Hanna Styrell

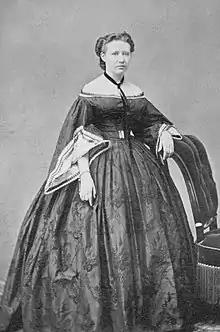
Hanna Styrell

Hanna Styrell (Stockholm, 21 January 1842 – 19 April 1904), was a Swedish actress. She is known as the royal mistress of King Charles XV of Sweden.